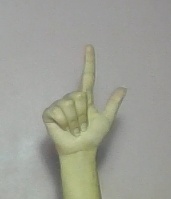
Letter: laam